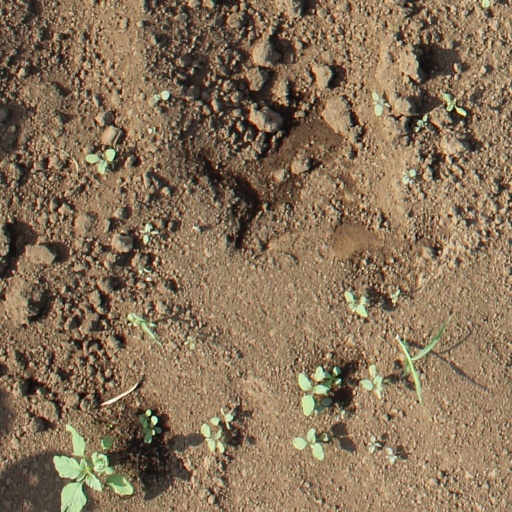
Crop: soybean